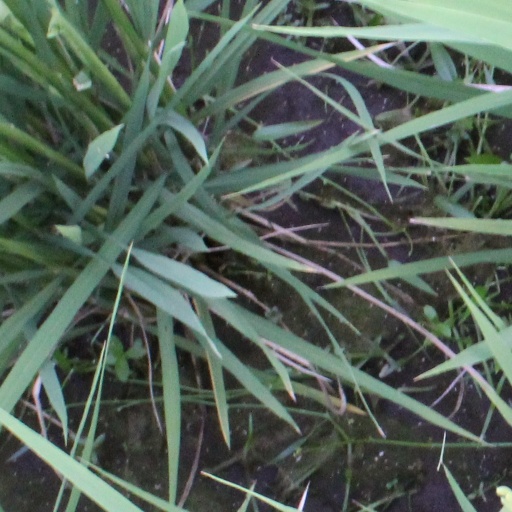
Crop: rice